Columbia Motors

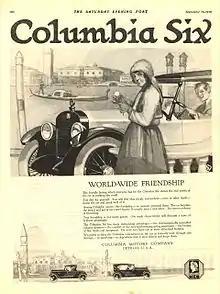
1920 advertisement for the Columbia Six, with artwork curiously showing the car-less city of Venice

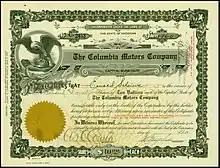
Share of the Columbia Motors Company, issued 4. January 1921

Columbia Motors was a Detroit, Michigan, United States based automobile manufacturer that produced automobiles from 1916 to 1924.